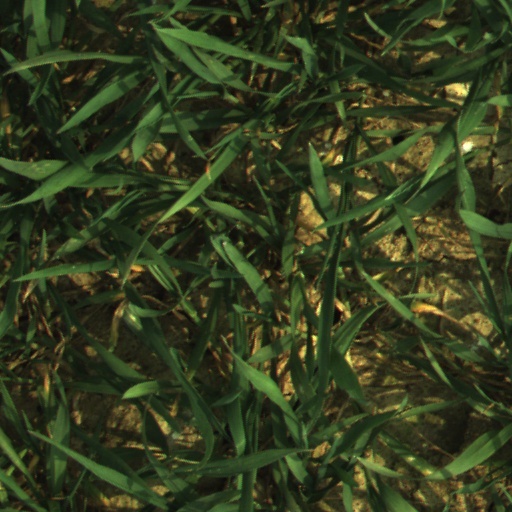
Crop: wheat